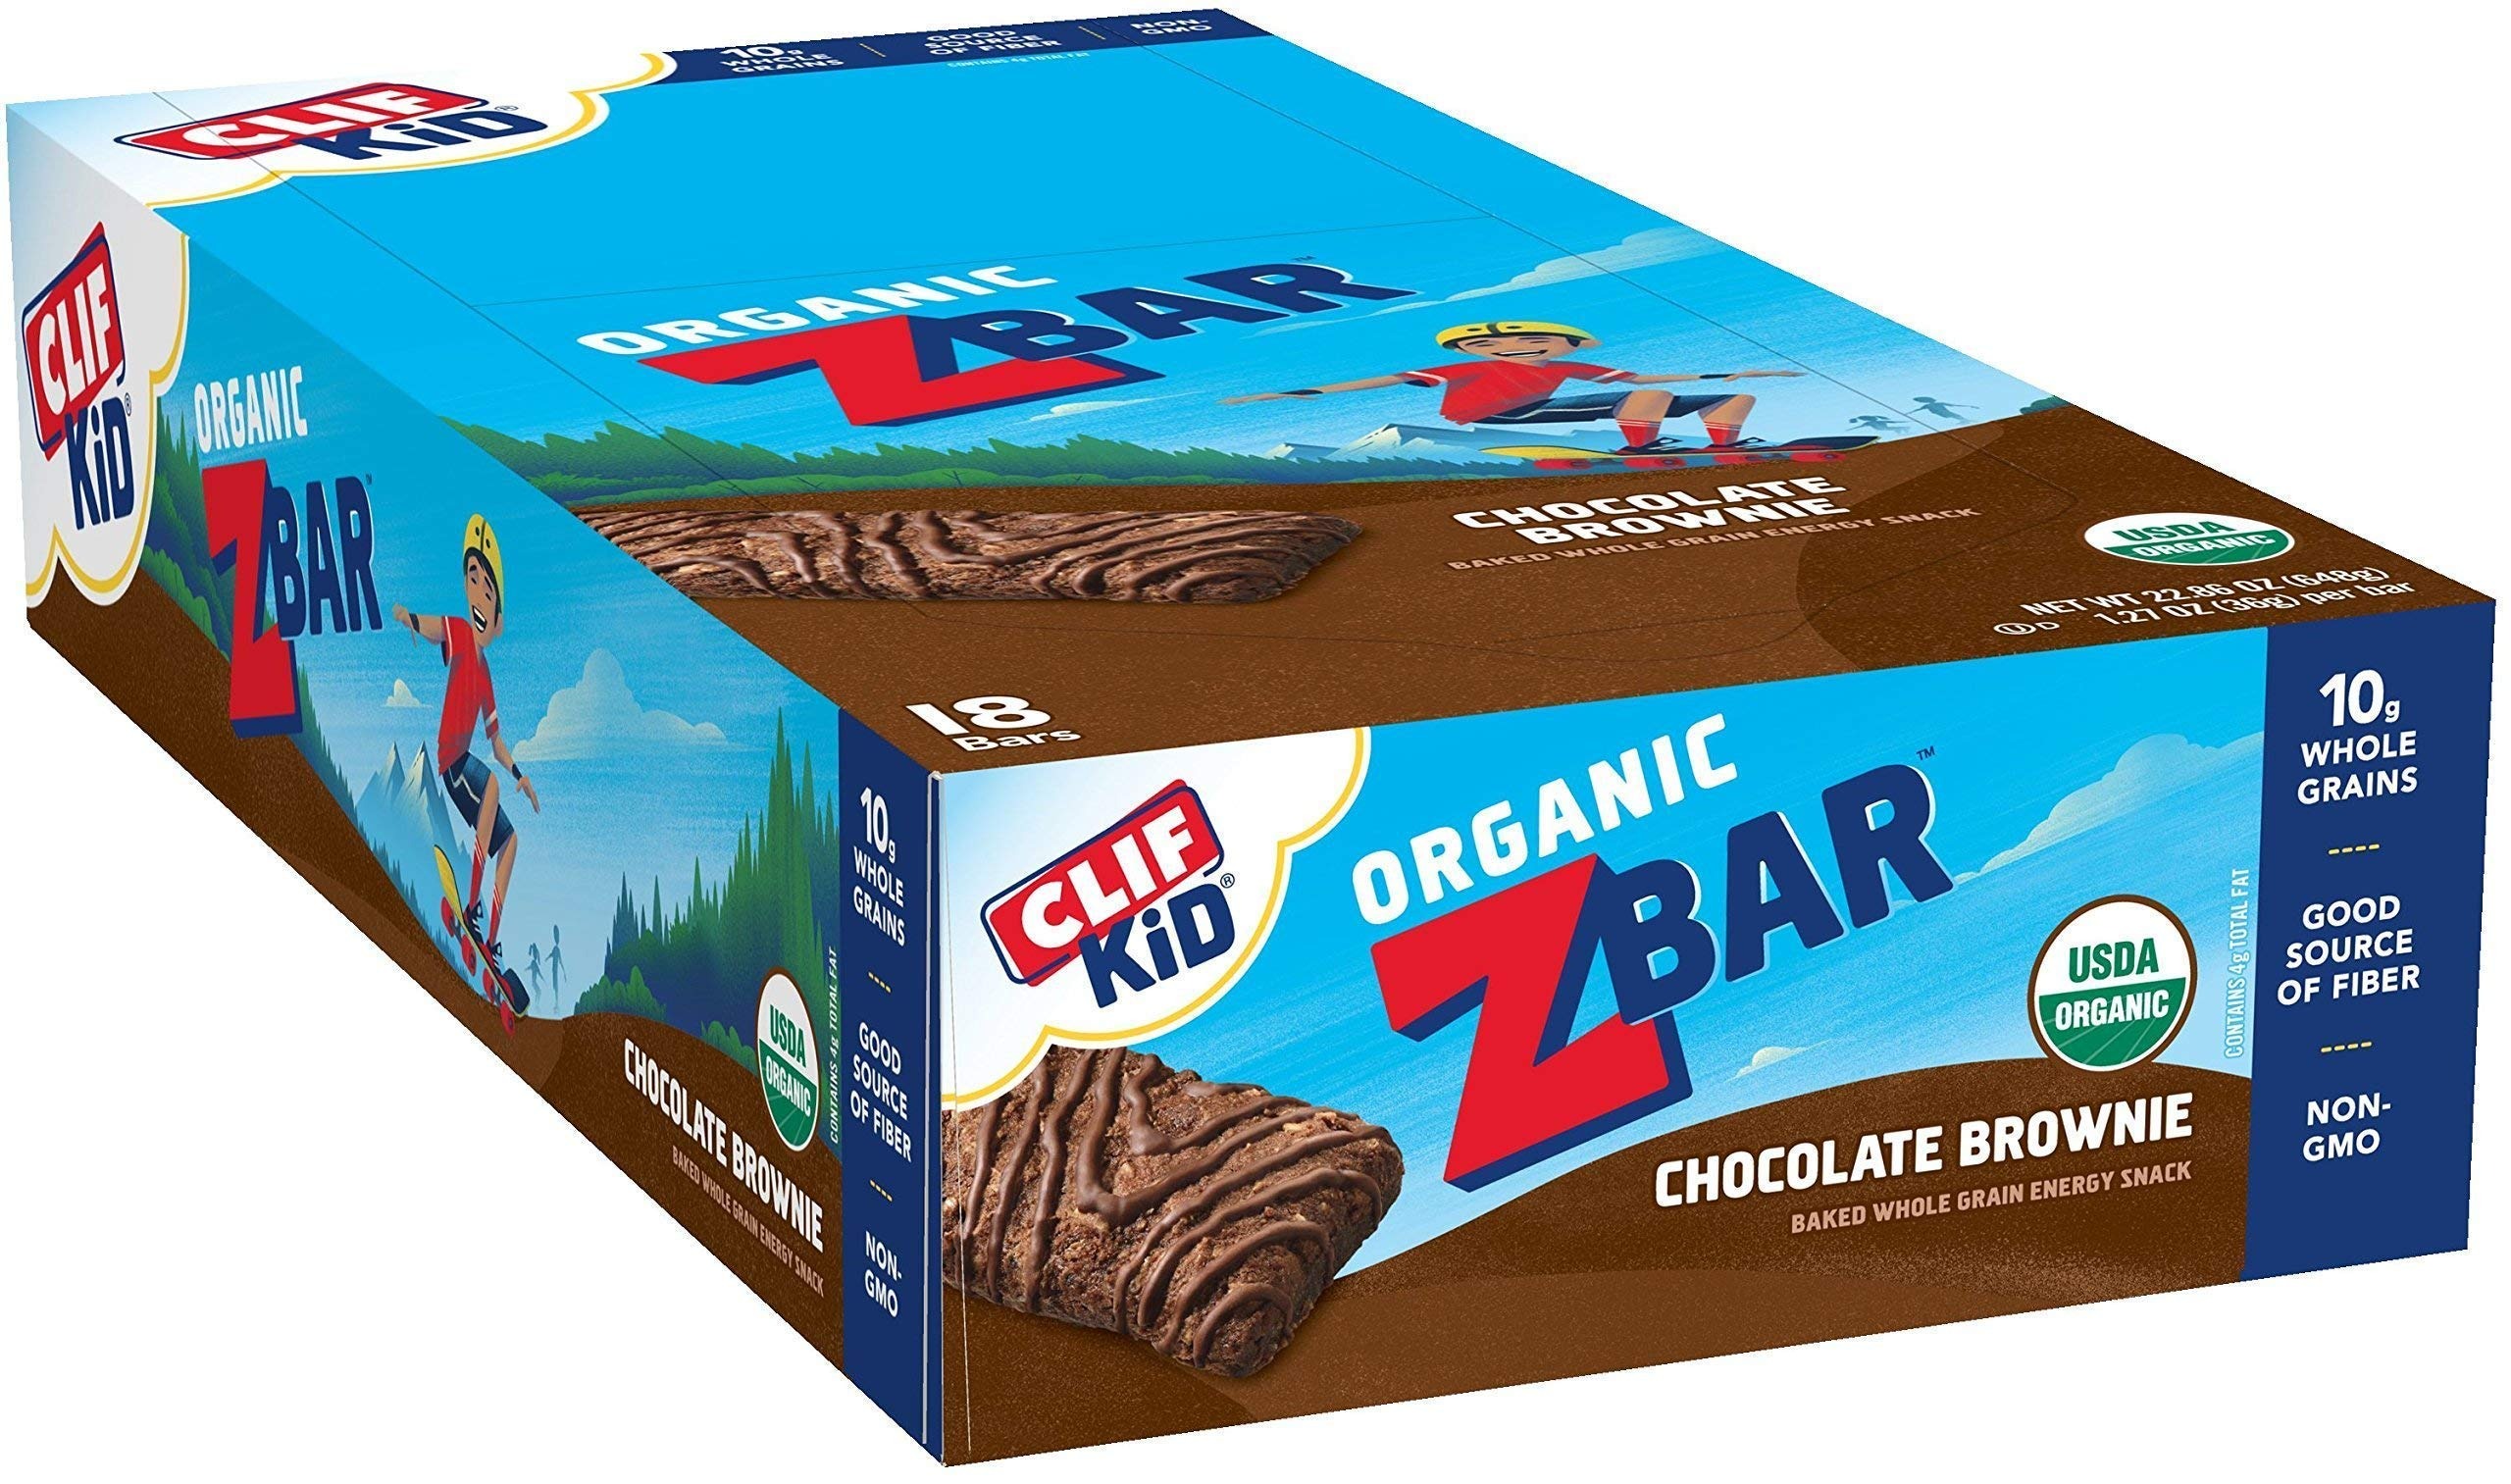
Item Name: CLIF Organic Z Bar Chocolate Brownie 18 Count (Pack of 1)
Bullet Point 1: SOFT-BAKED & WHOLE GRAIN: Zbar is an organic, soft & chewy snack bar made with 8-11g whole grains; it is also a good source of fiber
Bullet Point 2: A GO-TO FOR PARENTS: Zbar is lunchbox ready, free from ingredients that parents are looking to avoid, such as high fructose corn syrup, artificial flavors, and synthetic preservatives
Product Description: Clif Bar KidS Zbar Chocolate Brownie 18/Bx
Value: 22.86
Unit: Ounce

Price: 19.99